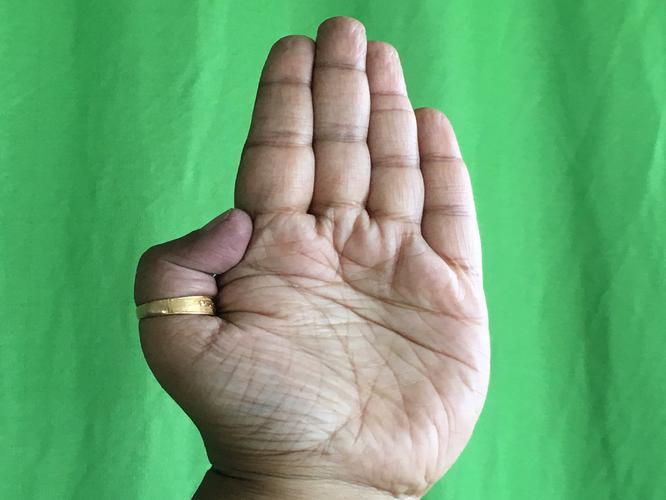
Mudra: Pathaka
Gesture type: single_hand